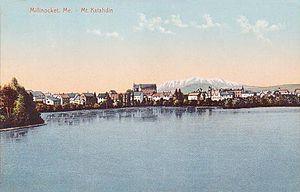
Millinocket est un village localisé dans le comté de Penobscot, Maine, aux États-Unis. Sa population s’élevait à 4 506 habitants lors du recensement de 2010.